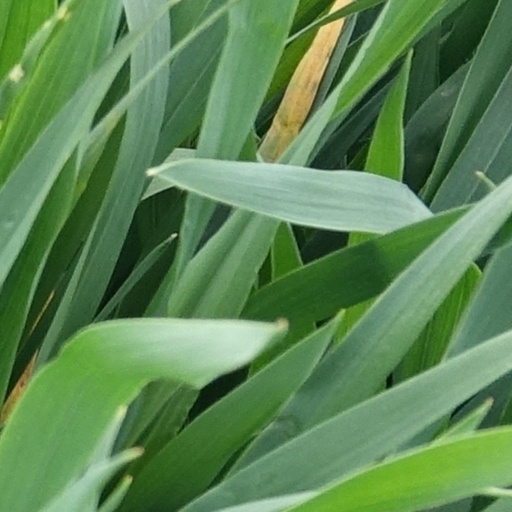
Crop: wheat